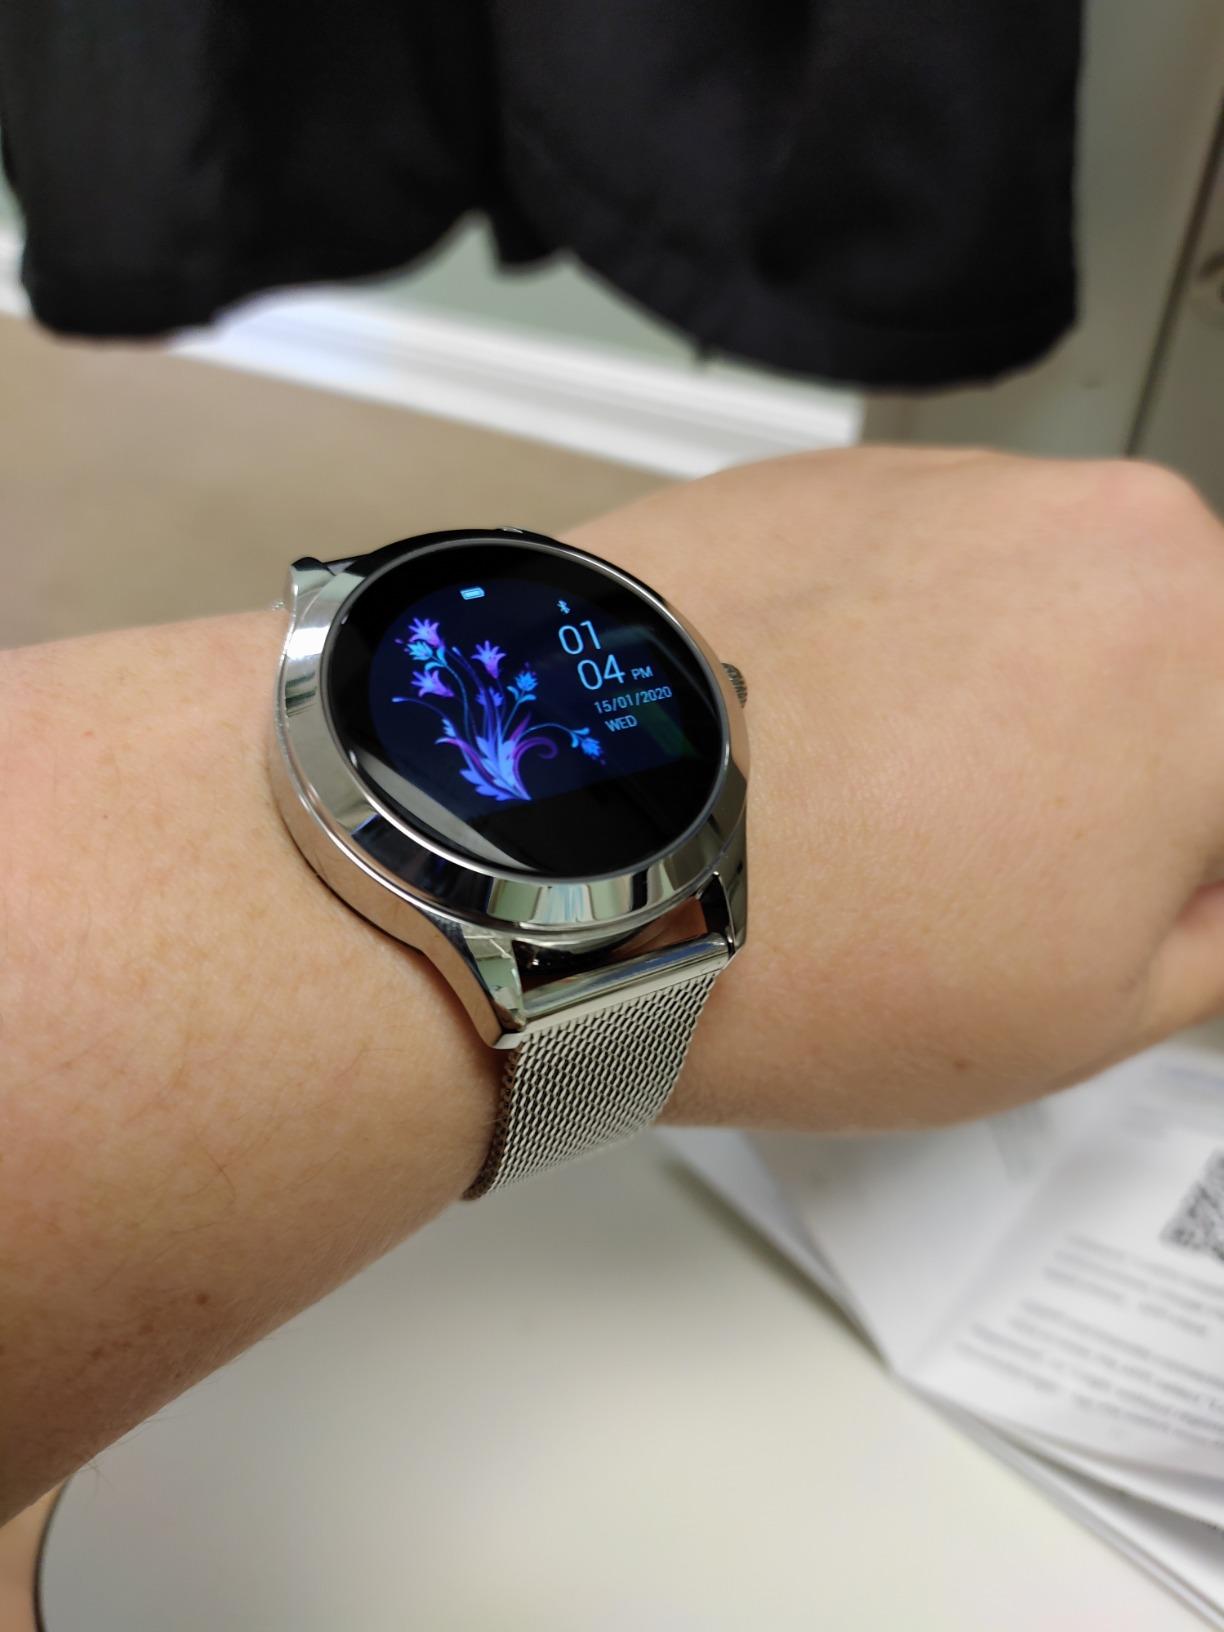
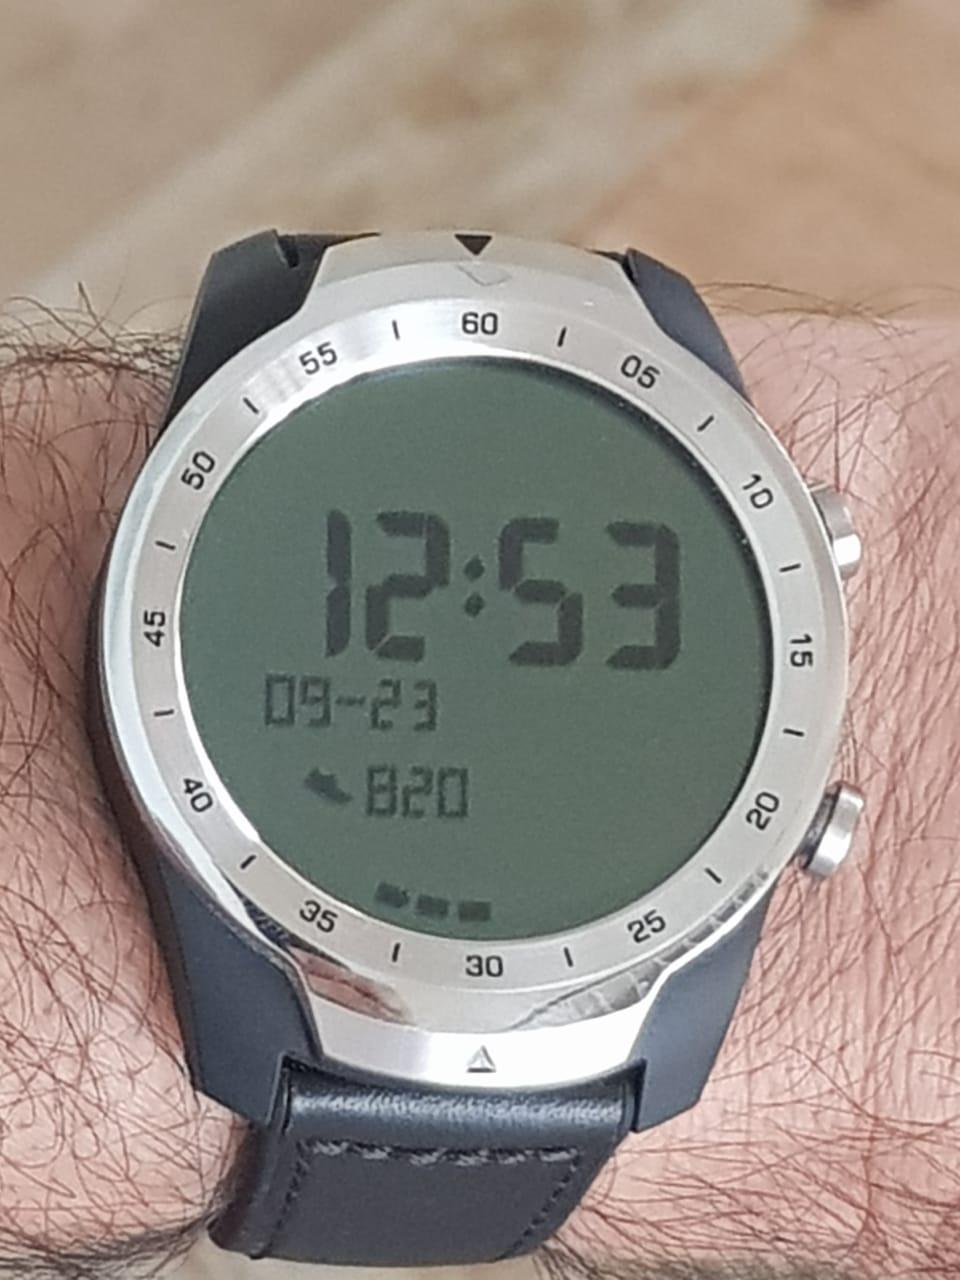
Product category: smartwatch
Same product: no